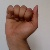
The image shows a hand gesture representing the letter 'A' in Indian Sign Language.